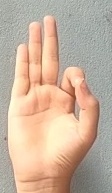
ASL sign: F